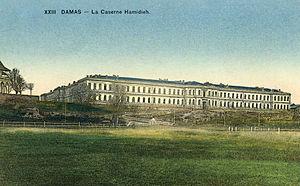
Syrie - Damas - La Caserne Hamidieh